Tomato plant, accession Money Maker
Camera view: vertical (180 deg); turntable rotation: 90 degrees
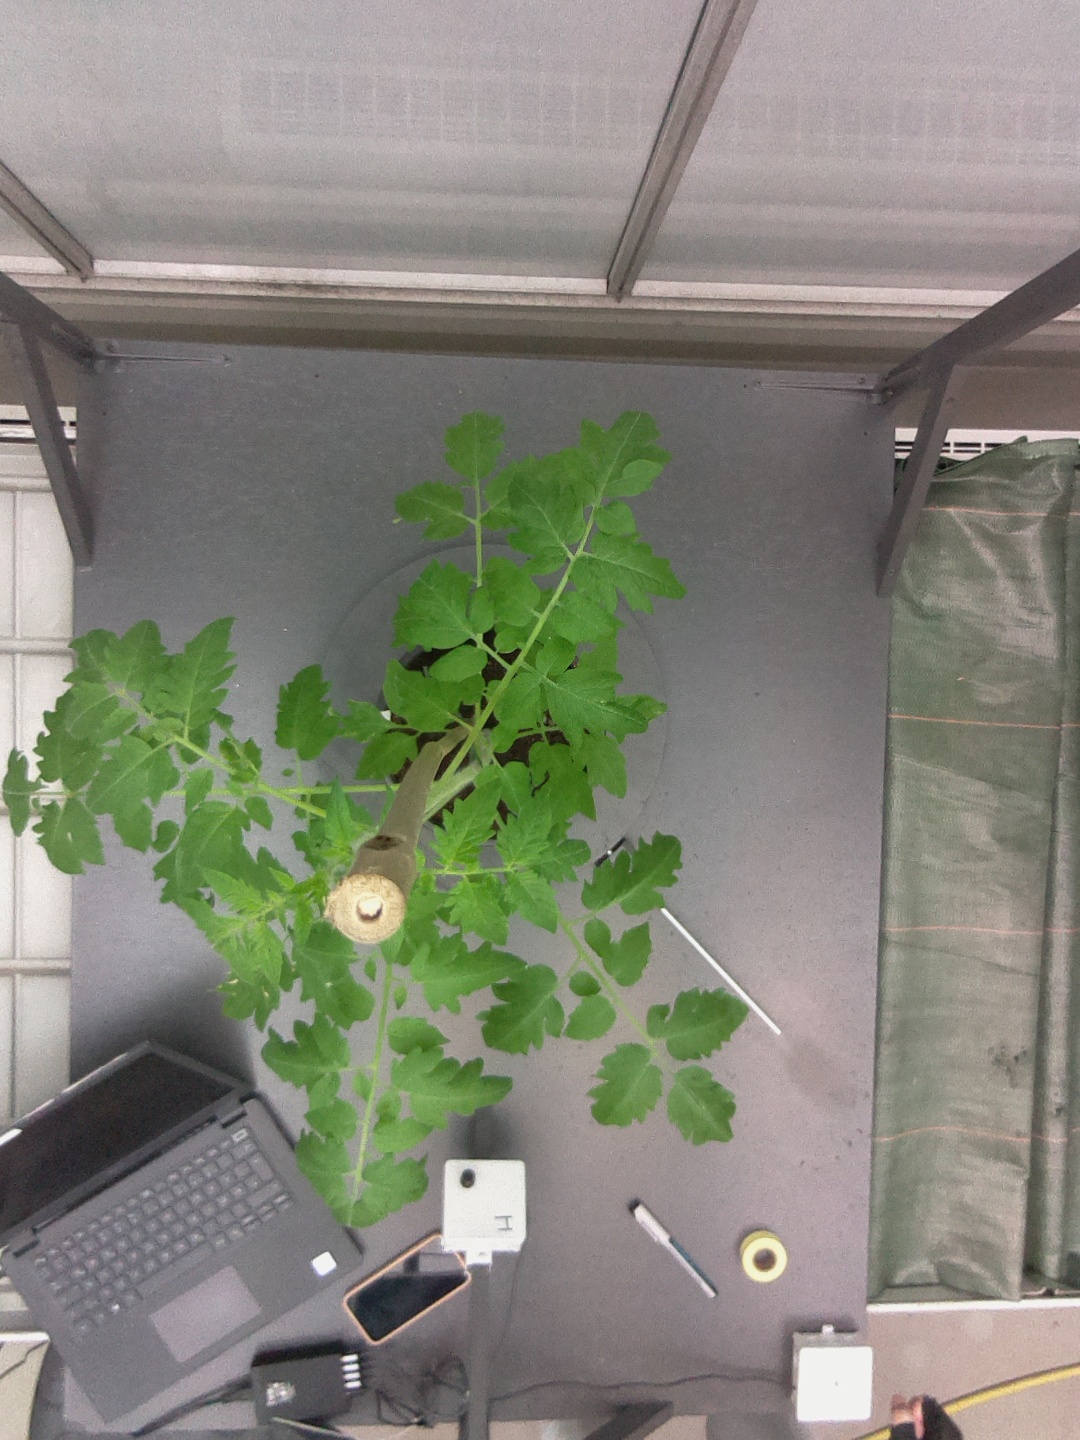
BBCH growth stage 14: 8 of true leaves visible